Ricken Tunnel

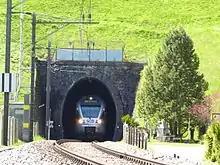
Portal of the Ricken Tunnel, note the presence of the overhead electrification apparatus

Since the tunnel's original construction, it has been subject to repeated remedial repairs over time. These have been partially attributed to the surrounding geology, which consists of a high proportion of clay minerals and anhydrite rocks, that absorbs water and swells, with the dimensional changes causing damage to the tunnel walls. These repairs have sometimes necessitated temporary closures of the Ricken Tunnel; during these periods of unavailability, rail-replacement buses via the Ricken Pass have been provided for the use of the travelling public.